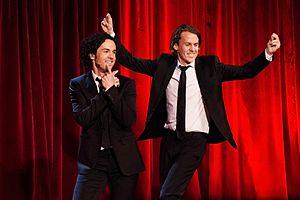
Ylvis est un duo humoristique norvégien fondé en 2000 et composé des frères Bård Urheim Ylvisåker et Vegard Urheim Ylvisåker. Ils sont nés dans le Vestlandet, l'ouest de la Norvège. Ils ont réalisé plusieurs spectacles, émissions de télévision, de radio et clips musicaux humoristiques. Ils animent depuis 2011 le populaire talk show norvégien I kveld med Ylvis.